Yasuhisa Furuhara

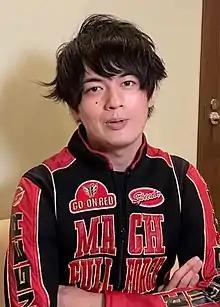
Furuhara in 2022

is a Japanese actor. He made his first acting appearance in the television drama "Nobuta wo Produce" and rose to popularity in 2008 after starring in "Engine Sentai Go-onger" as Sosuke Esumi / Go-on Red.